Coastal coal-carrying trade of New South Wales

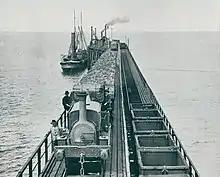
South Bulli Jetty, during the loading of a sixty miler, with locomotive and coal wagons. The railway track on the right is the track for returning empty wagons.

The port at Carrington was the largest of all the coal ports of the coastal coal-carrying trade. The Basin and the Dyke could handle larger ships and were also used for coal export and coal bunkering, as well as loading sixty-milers and interstate colliers.